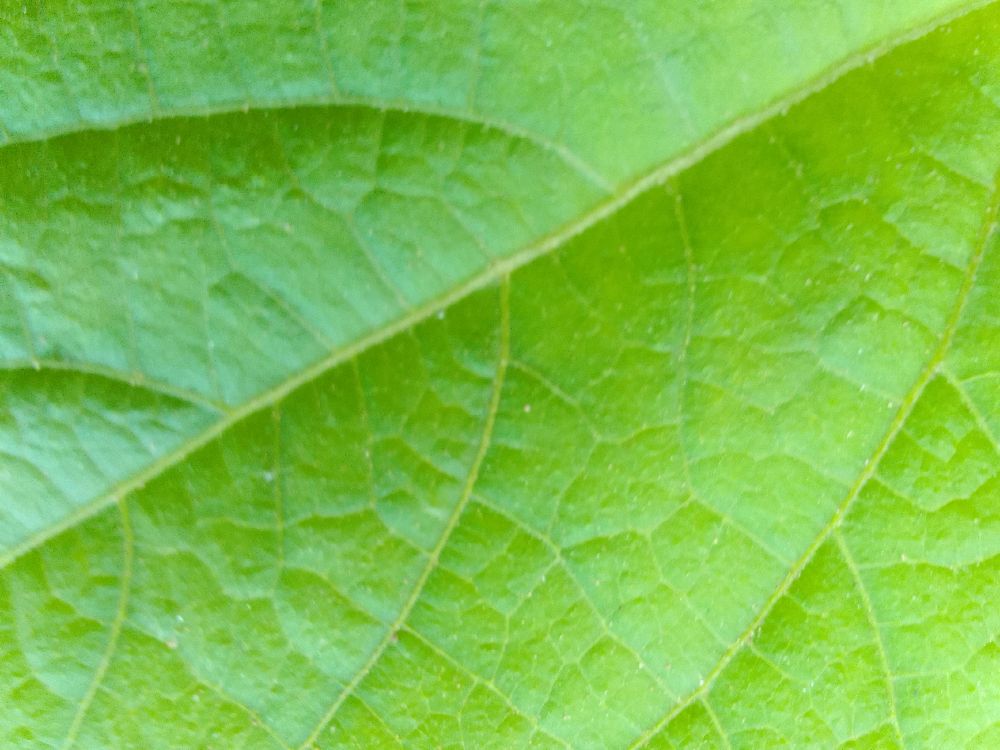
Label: healthy